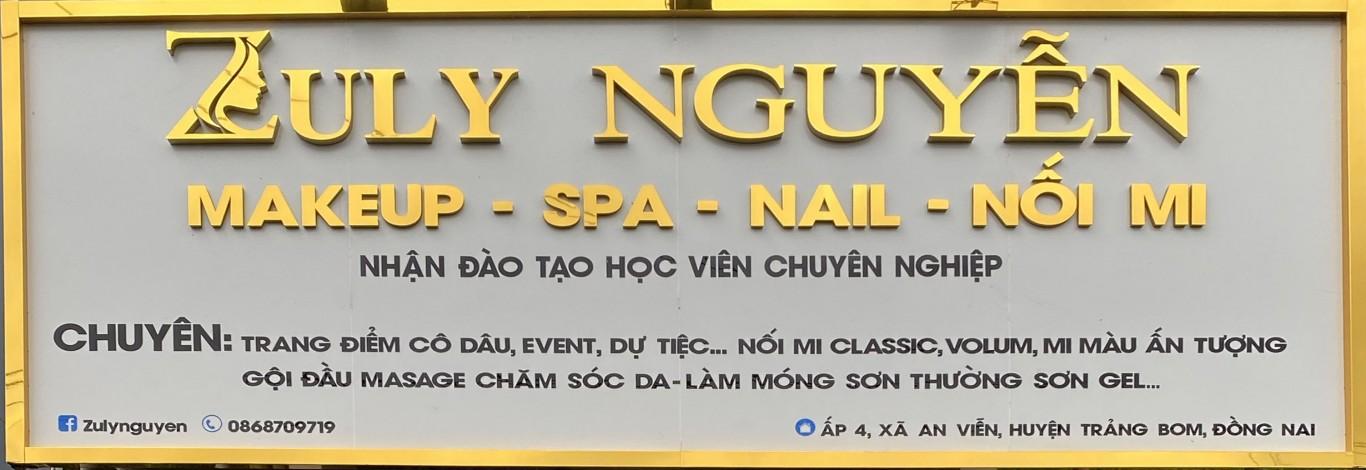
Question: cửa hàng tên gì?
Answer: cửa hàng tên zuly nguyễn